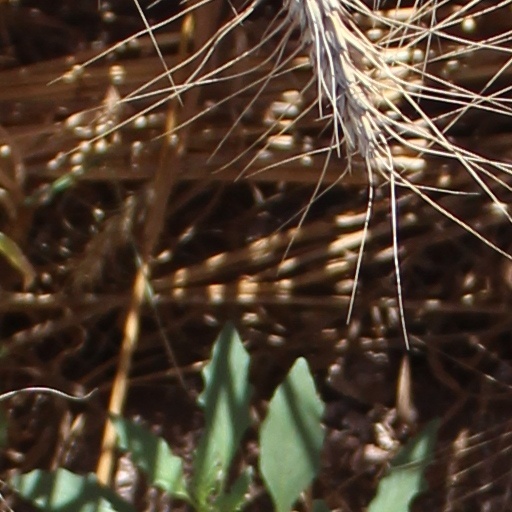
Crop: wheat